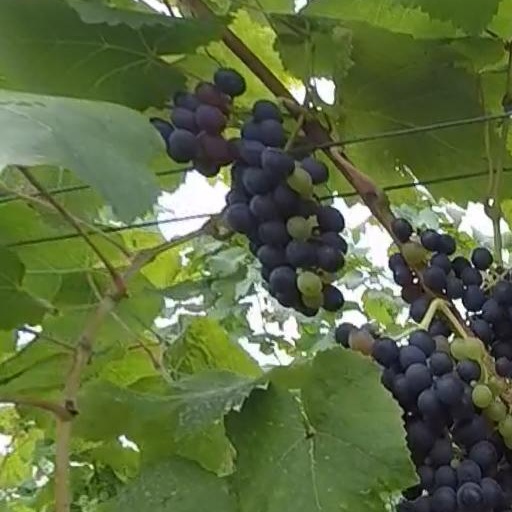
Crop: grape